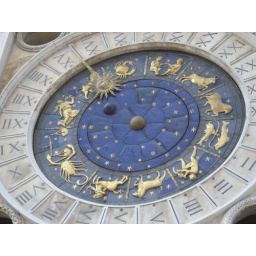
The clock tower in Venice